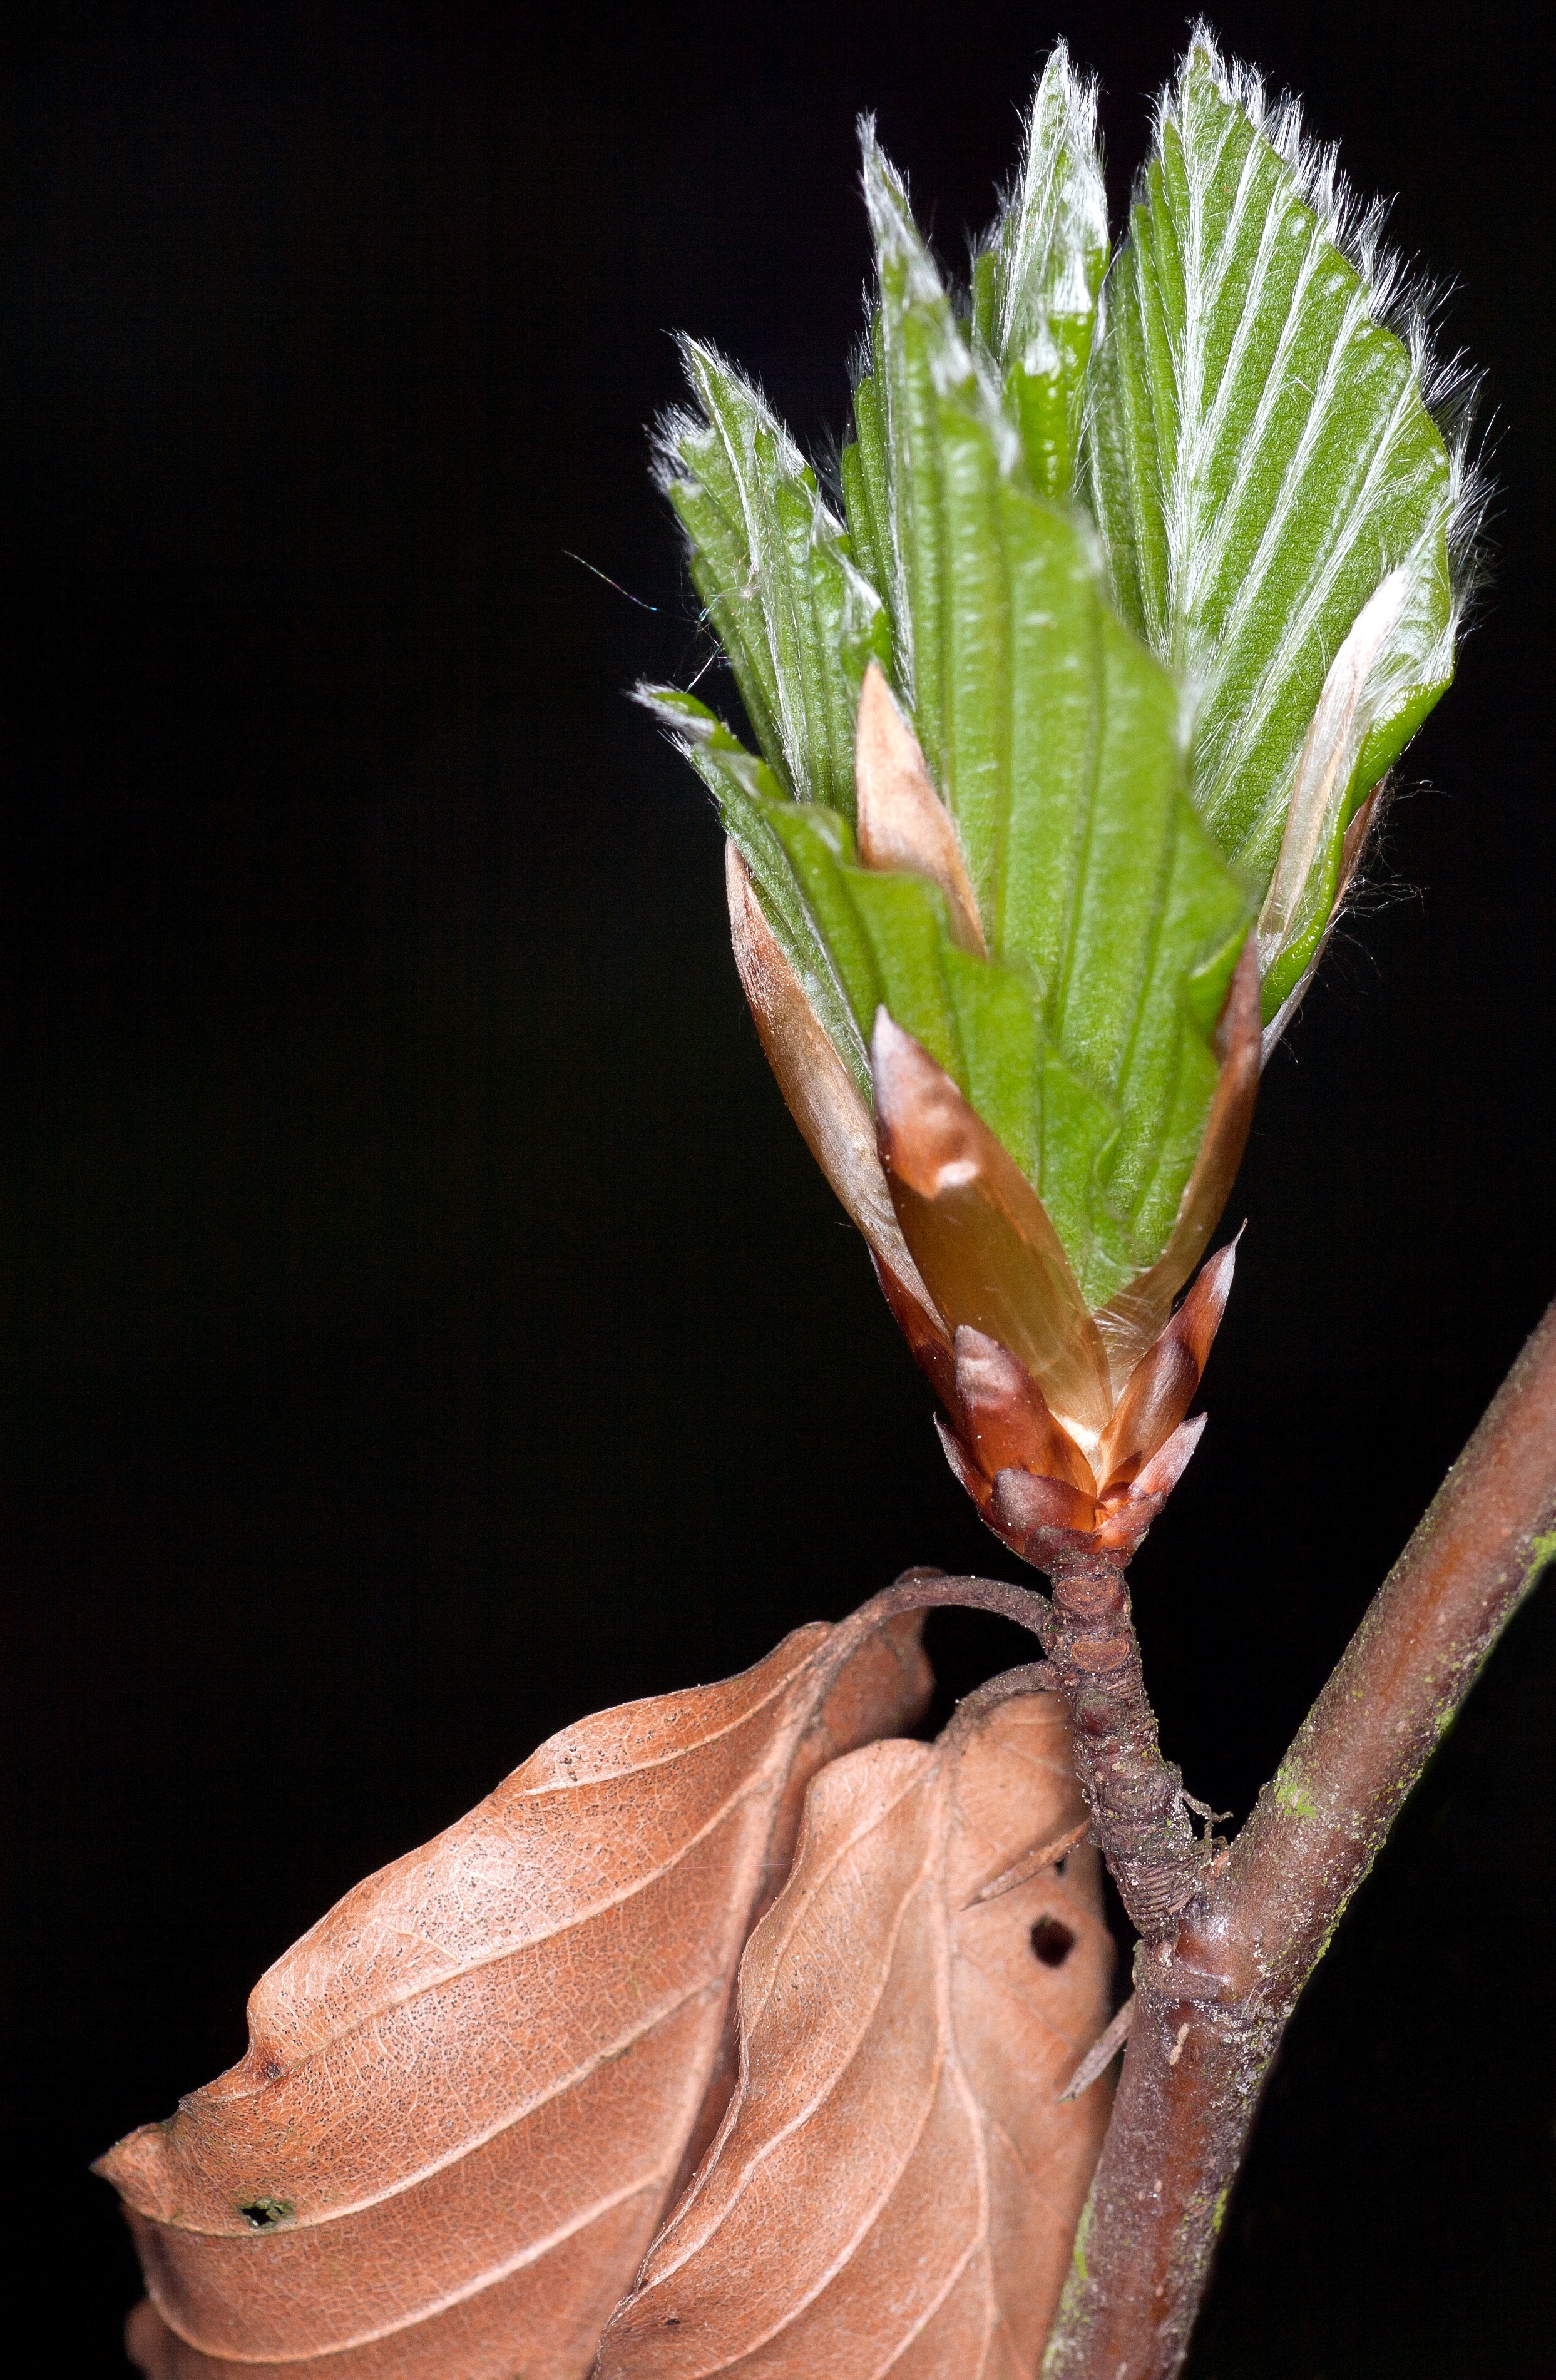
tree, branch, plant, leaf, flower, spring, produce, botany, close, flora, close up, bud, beech, macro photography, fr hlingsanfang, flowering plant, plant stem, land plant, arecales